Delaware Route 24

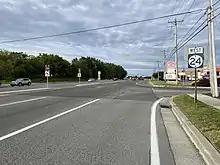
DE 24 westbound past eastern terminus at DE 1 in Midway

DE 24 begins at the Maryland border, where the road continues west into that state as MD 348. From the state line the route heads east on two-lane undivided Sharptown Road. The road heads through agricultural areas with some woods and homes, crossing Cod Creek before curving to the northeast and crossing Tussocky Branch. DE 24 runs to the south of Laurel Airport and passes homes, crossing Little Creek to the north of Horseys Pond before it enters the town of Laurel. At this point, the route turns north onto West Street and runs through residential areas. DE 24 curves east and becomes West Market Street, crossing the Delmarva Central Railroad's Delmarva Subdivision line at-grade as it continues into the downtown area of Laurel. At the Central Avenue junction, the route becomes East Market Street and runs southeast, bending east onto East 4th Street and heading through areas of homes to the south of Records Pond. At the eastern edge of Laurel, DE 24 comes to an intersection with US 13.